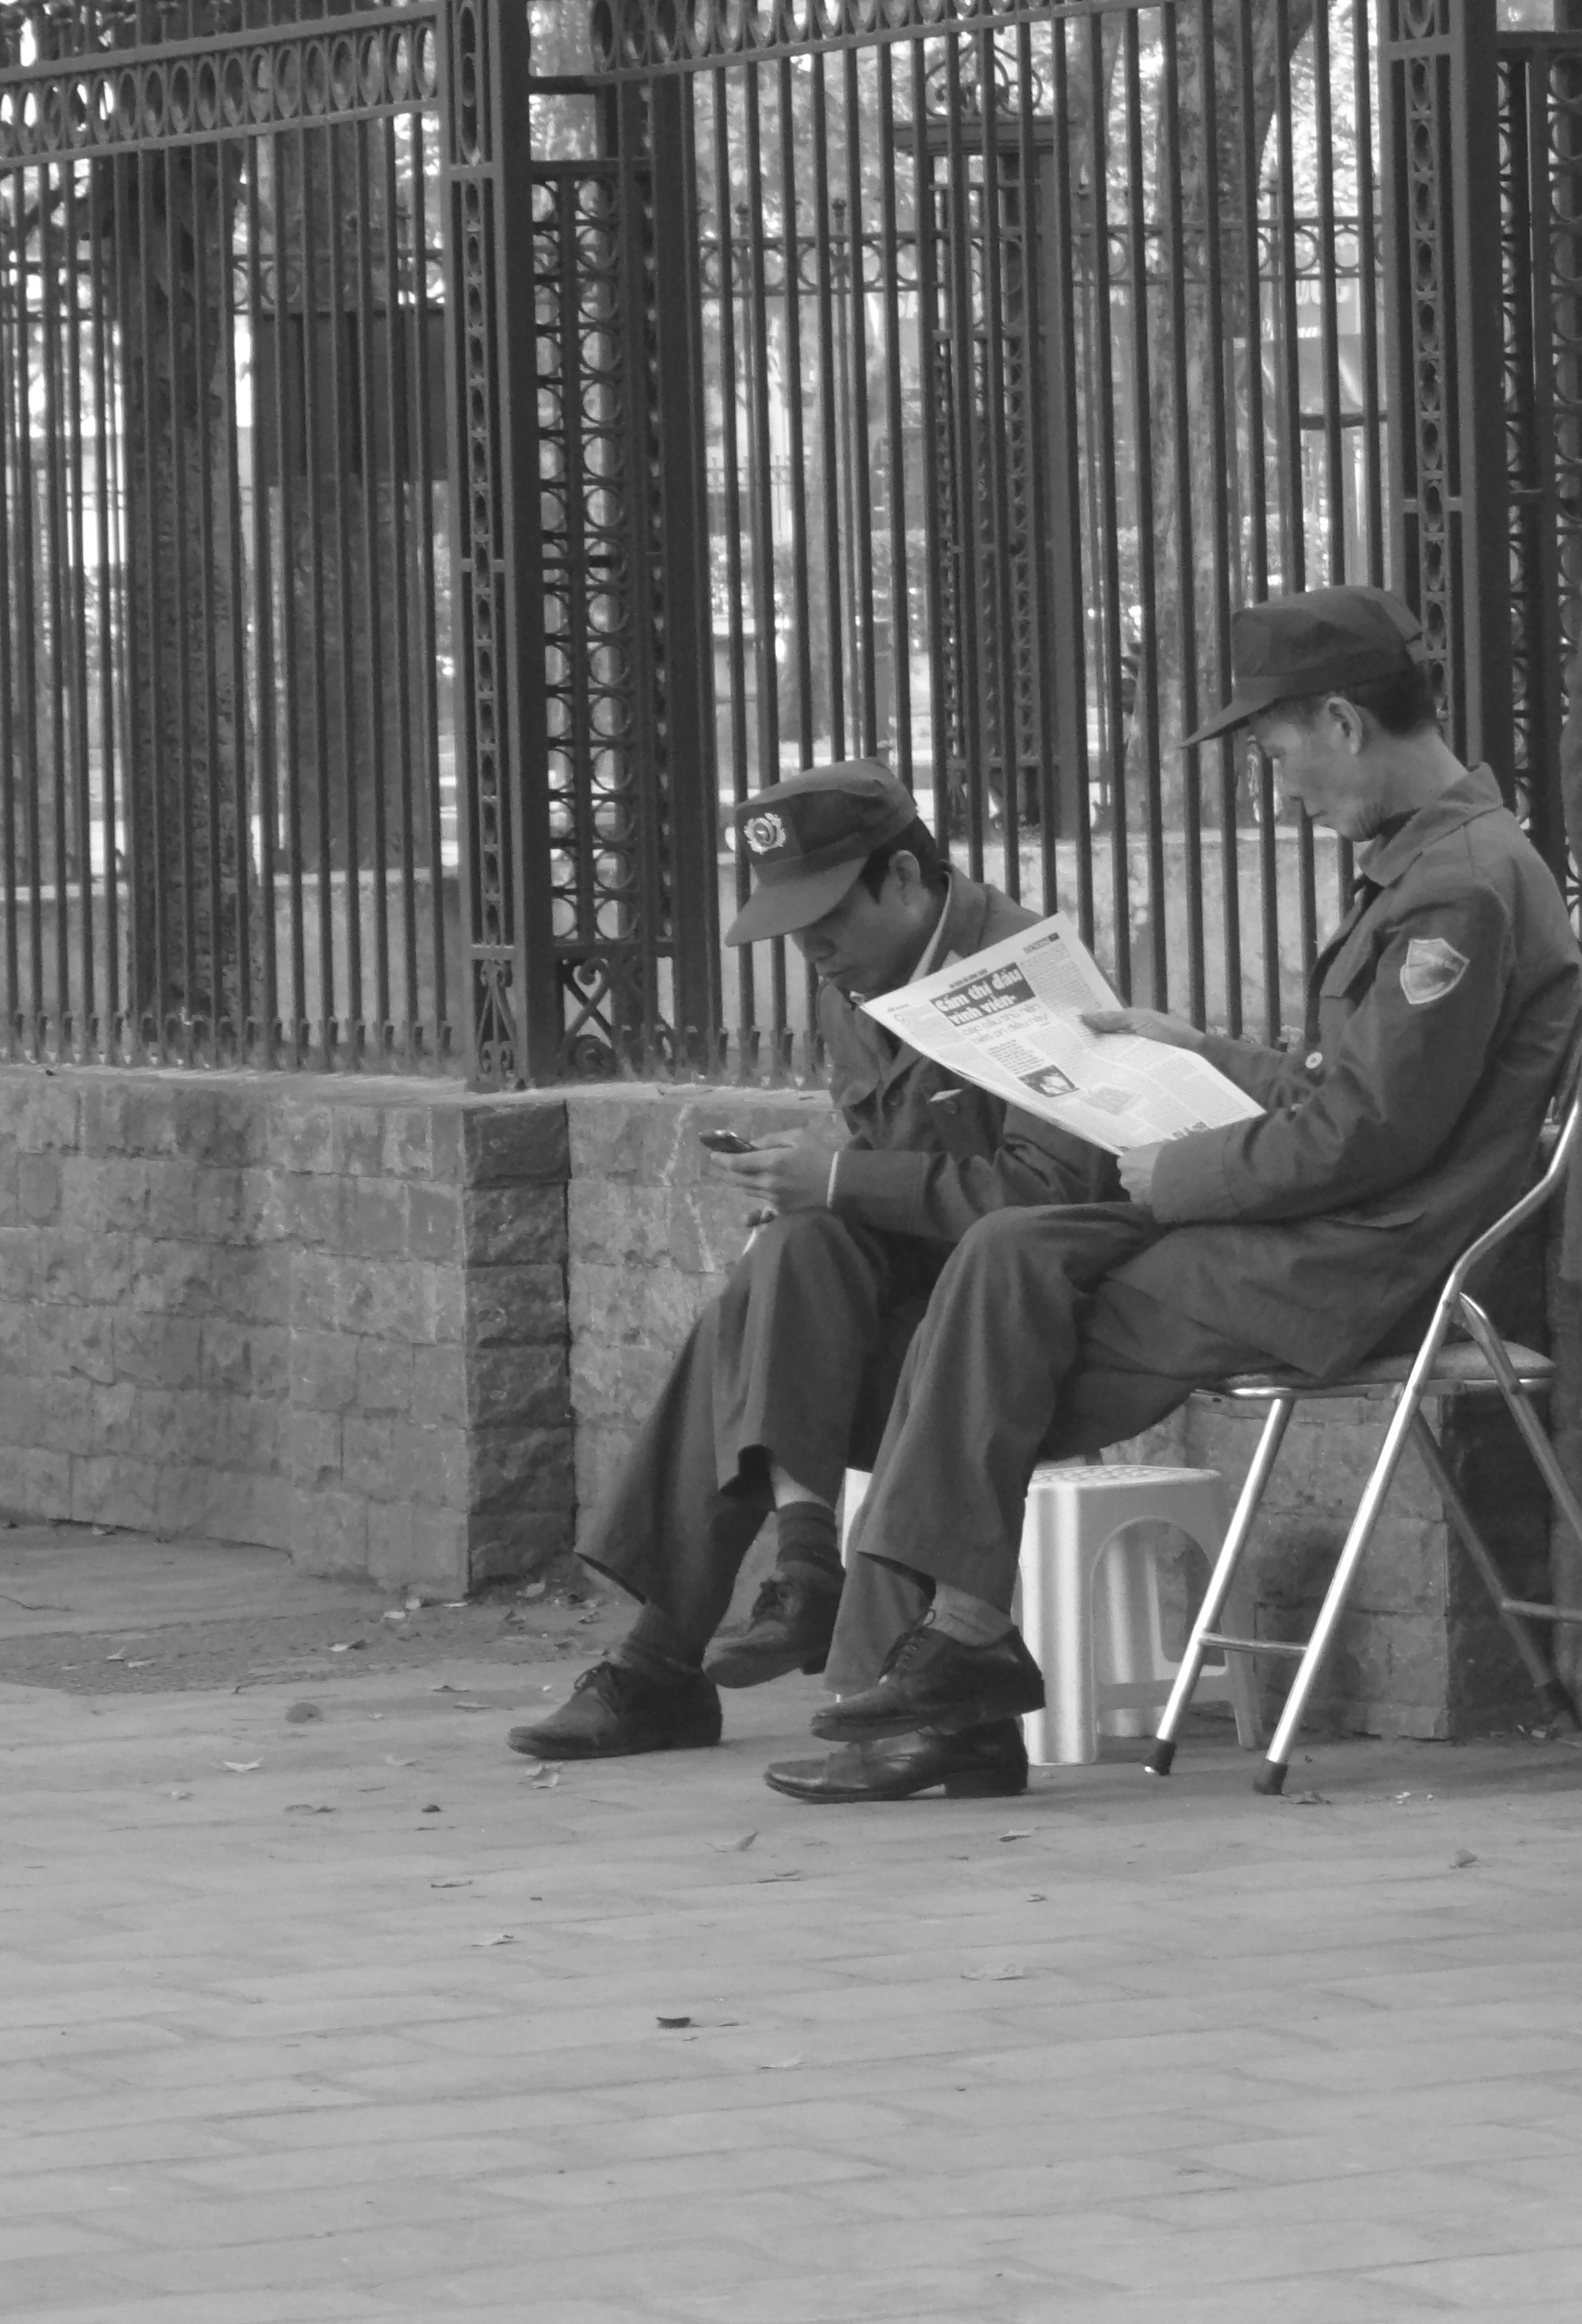
black and white, road, street, sitting, black, monochrome, photograph, monochrome photography, film noir, human positions